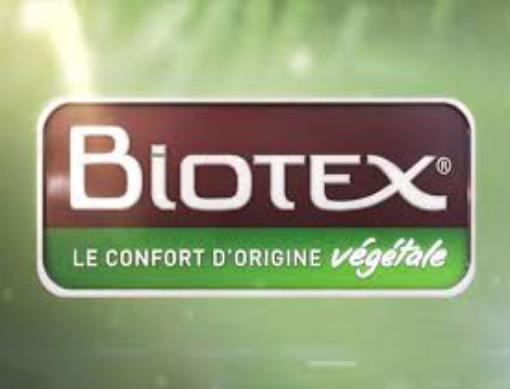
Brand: Biotex
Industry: Necessities